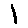
Label: 1